Trouble (Leona Lewis song)

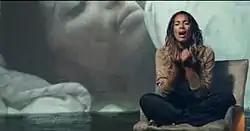
Lewis laments the deterioration of her relationship whilst images of memorable times play on the backdrop.

The video begins with a view of the apartment that Lewis and Haynes shared. Books and a vase lay strewn across the floor, while Lewis weeps in the corner and Haynes watches from a distance teary-eyed. The video switches to several other shots of Lewis singing the first verse, looking morose. In a third shot, Lewis is seen standing on a rooftop against the Los Angeles skyline dressed in a dark red crop top. Then the video switches to Lewis standing in front of projected images of the memorable times of her relationship with Haynes. Lewis and Haynes are seen sat at opposite ends of the sofa looking into the distance, spliced with more scenes of Lewis on the rooftop. The couple are seen during an awkward dinner before switching to images of the couple in bed together, seemingly happy. As the chorus kicks in for the first time, the couple are seen arriving at a party, with Lewis wearing an aqua-coloured dress with a portion of her midriff revealed, meanwhile Haynes wears a plaid shirt and jeans. Initially the couple are content, embracing guests but socialising separately and avoiding contact with each other. The camera switches between these and the earlier scenes of Lewis in front of projected images and the LA skyline throughout the chorus. As Lewis sings "I'm a whole lot of trouble/ We're in a whole lot of trouble", she glances over to see Haynes flirting with another girl.